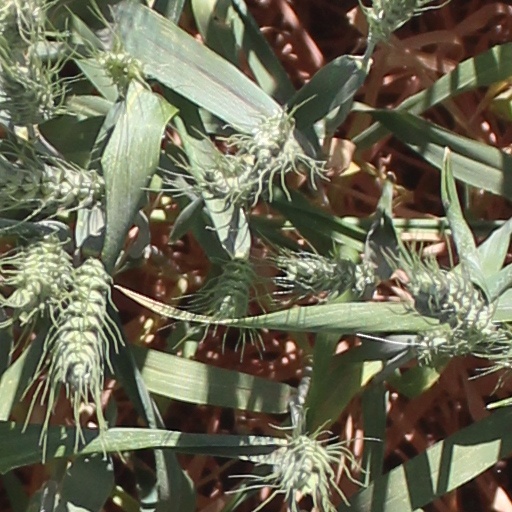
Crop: wheat